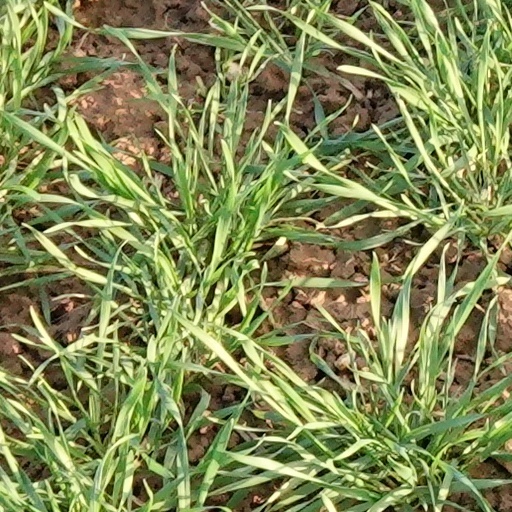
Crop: wheat